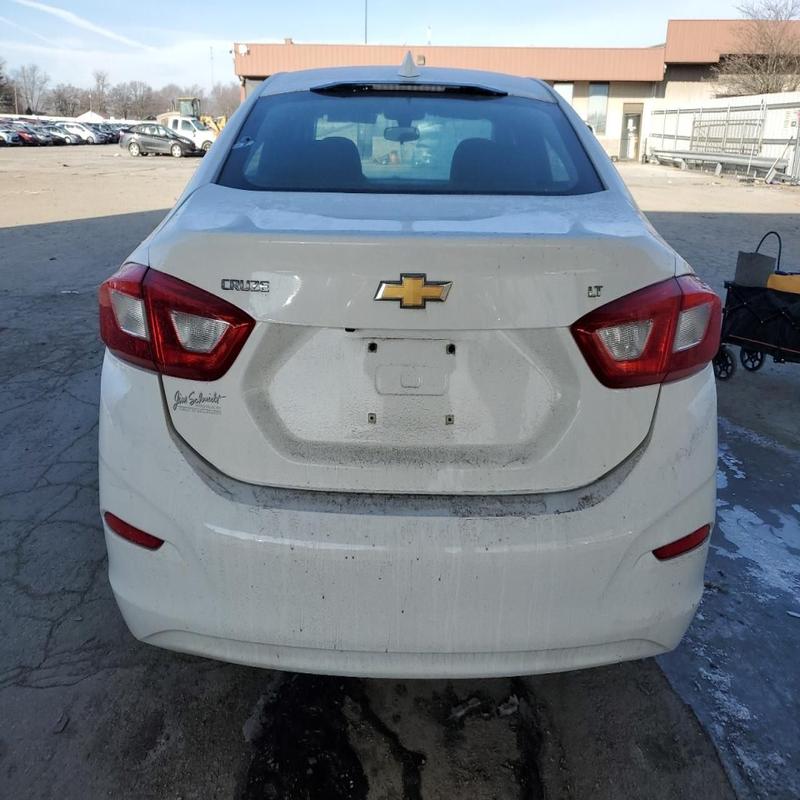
Aucun dommage détecté.
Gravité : aucun